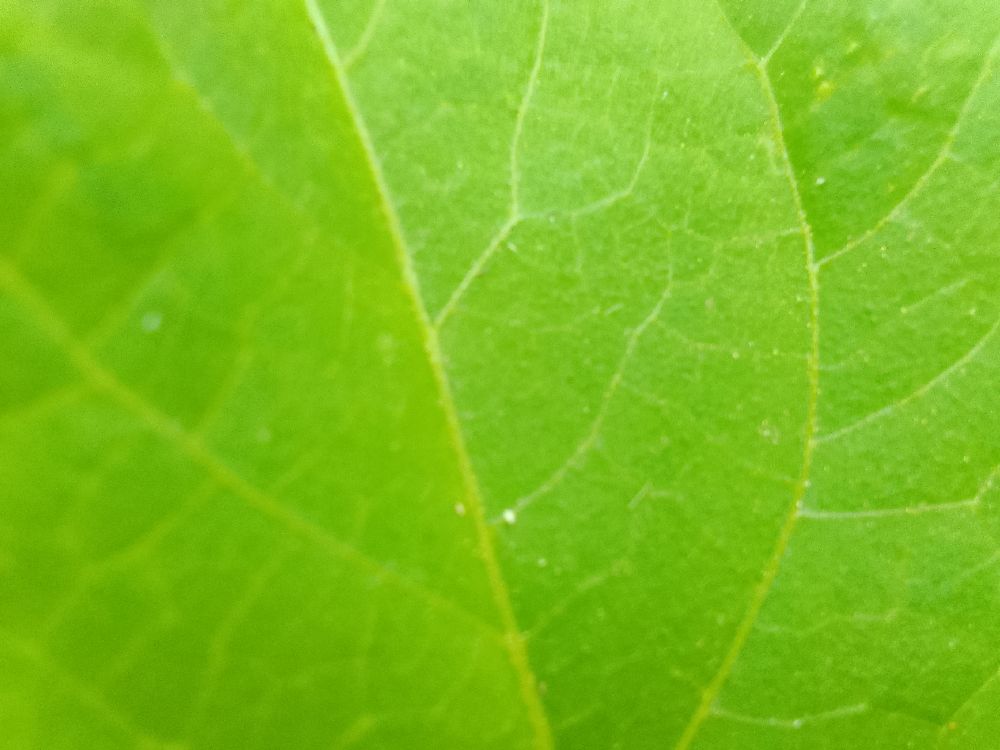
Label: healthy